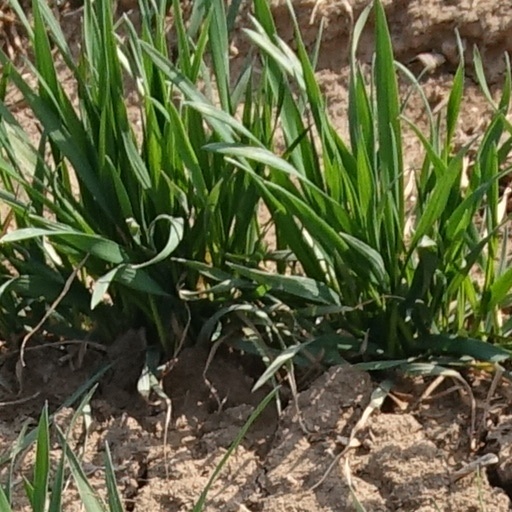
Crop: wheat